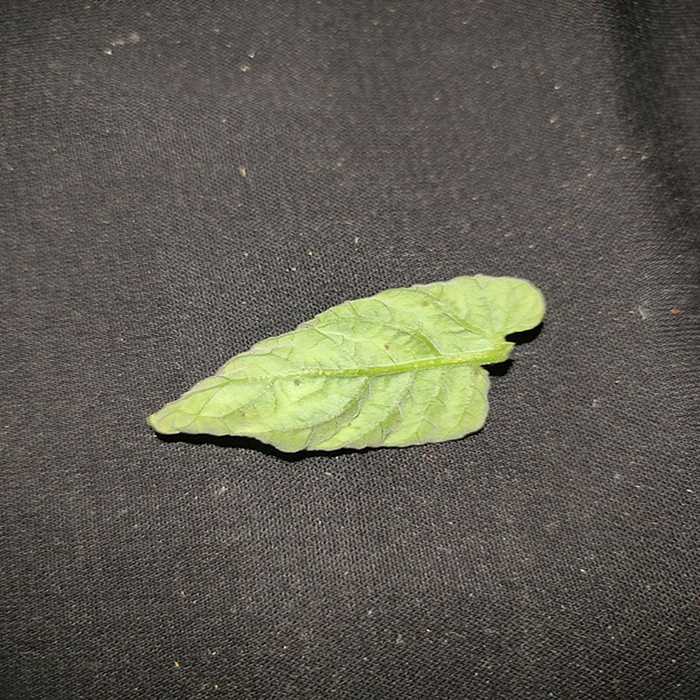
Plant: Tomato
Label: Tomato leaf curl virus